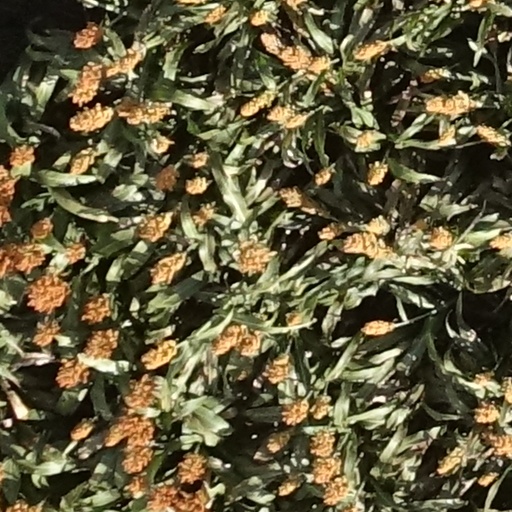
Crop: sorghum